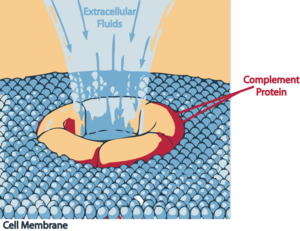
L'activation du complexe d'attaque membranaire est une phase de la cascade du système du complément. C'est le résultat de la polymérisation de la protéine C9, qui se fixe aux protéines C5b, C6, C7 et C8 ayant commencé à attaquer le film lipidique membranaire. Cette activation a pour rôle de créer des pores sur la membrane cellulaire permettant l'entrée de l'eau et des ions conduisant à la destruction de la cellule.
Le système du complément est un groupe de 35 protéines connues du sérum, faisant partie de l'immunité innée. Douze de ces protéines sont directement impliquées dans les mécanismes d'élimination des pathogènes, les autres régulent finement l'activité des premières afin d'éviter une réaction auto-immune. Il y a trois voies biochimiques qui activent le système du complément : la voie classique du complément, la voie alterne du complément et la voie des lectines liant les résidus mannose des membranes bactériennes. Le complément peut s'activer en l'absence d'anticorps, dans les trois voies, raison pour laquelle il est considéré comme faisant partie de l'immunité innée. Néanmoins, la voie dite classique d'activation, la première découverte, peut aussi débuter par la reconnaissance d'anticorps et fait à ce titre partie de l'immunité acquise. L'enfant allaité reçoit les compléments C1 à C9 via le lait maternel.